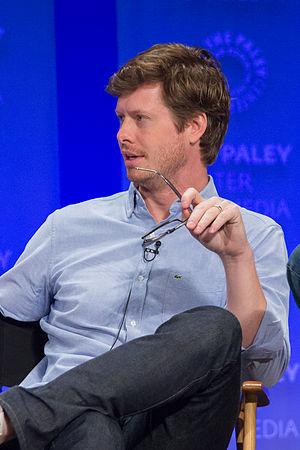
Anders Holm est un acteur, scénariste et producteur américain né le 29 mai 1981 à Evanston en Illinois.